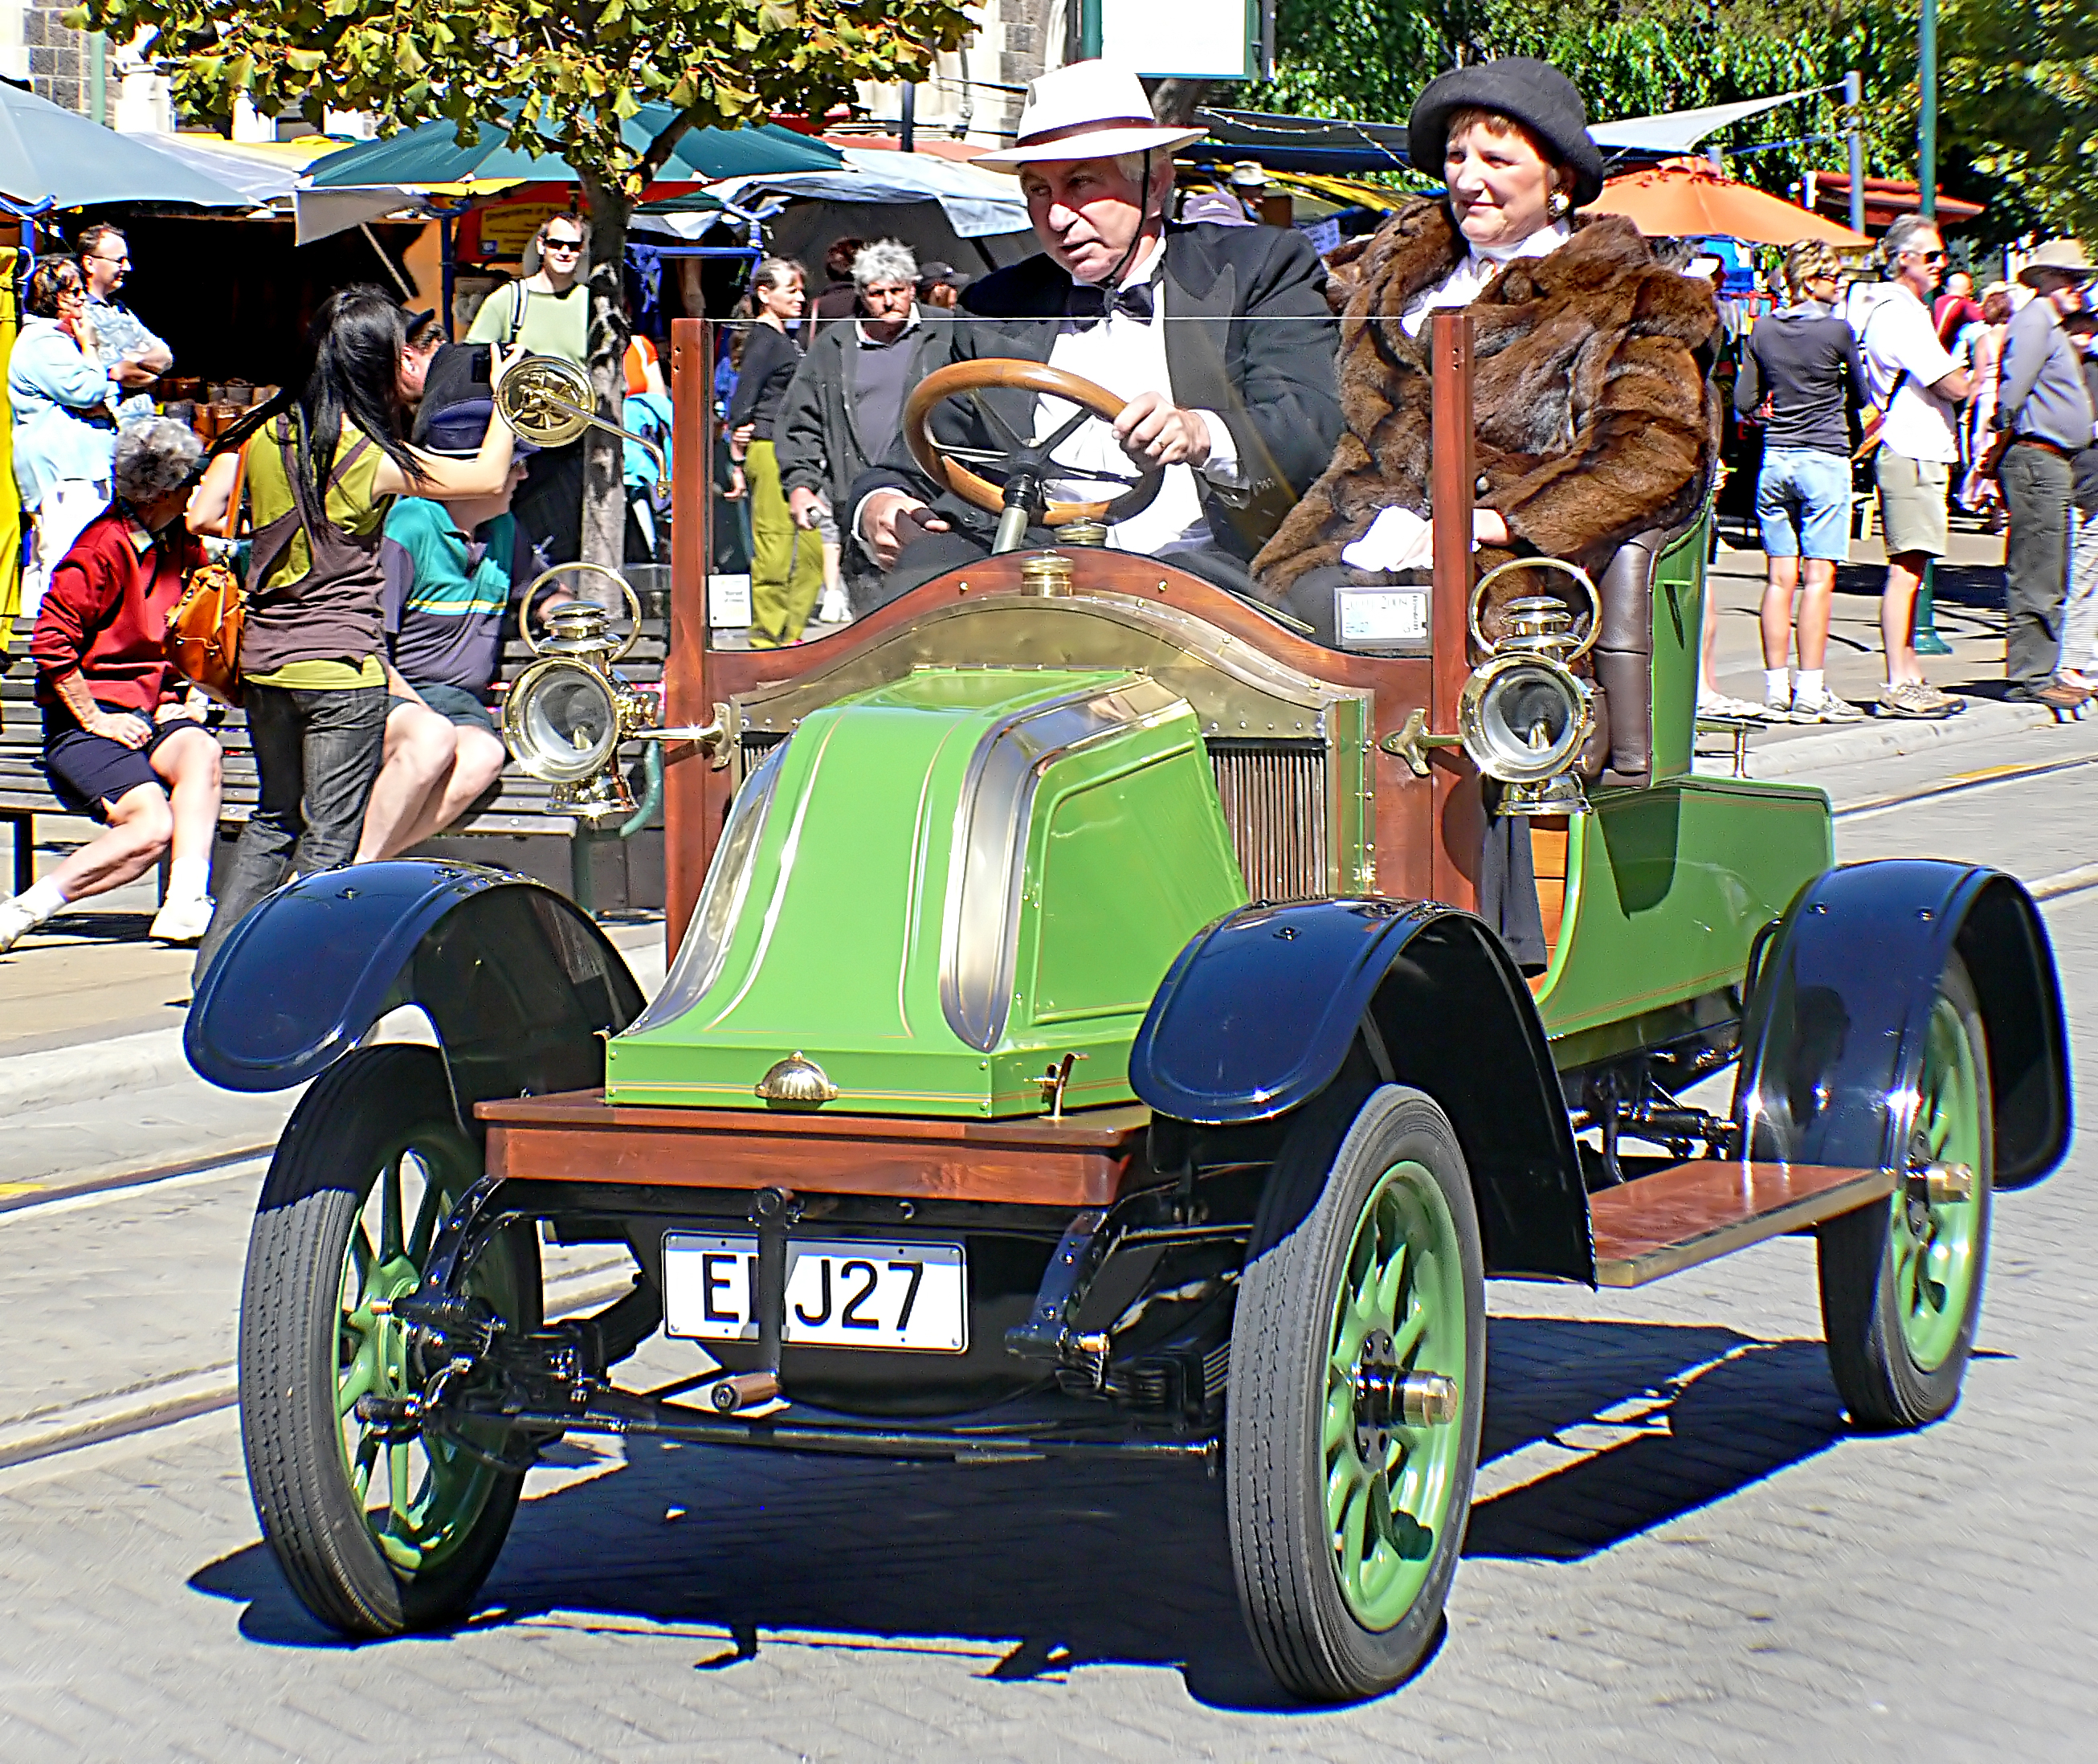
car, vehicle, vintage car, race car, festival, racing, oldcars, renault, vintagecars, carshows, greencar, antique car, land vehicle, automobile make